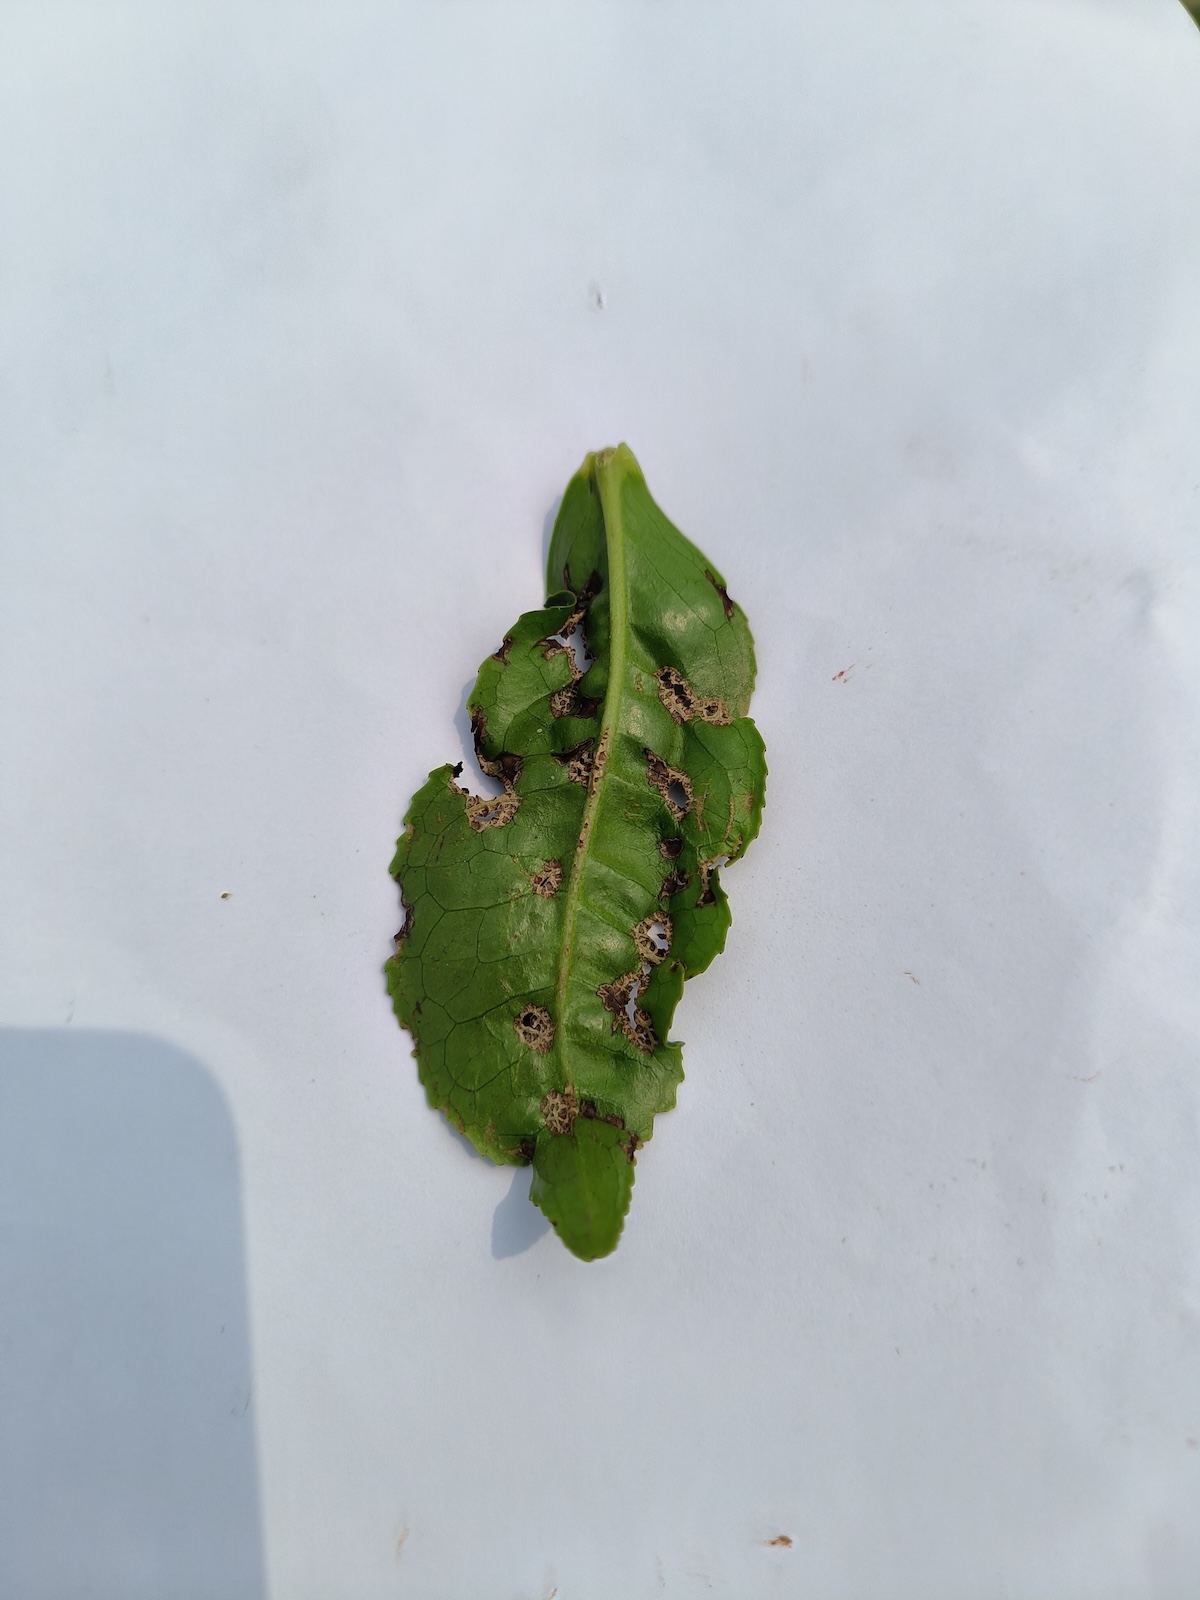
Label: Green mirid bug